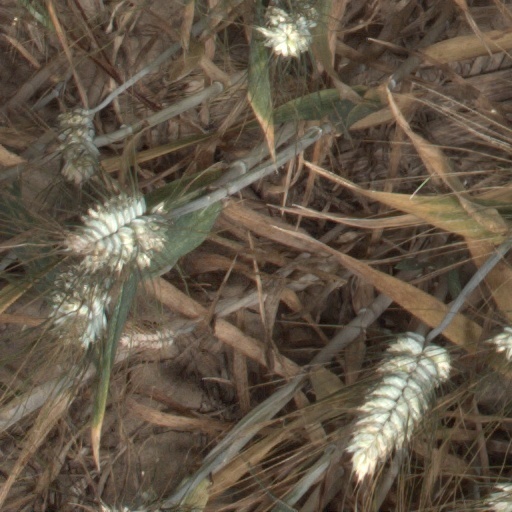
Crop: wheat